2011 Peruvian general election

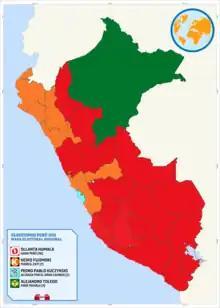
Leading candidate by region in the first round.

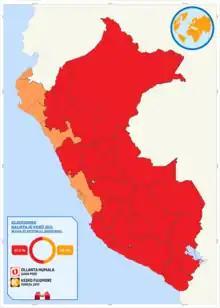
Leading candidate by region in the second round.

The Lima Stock Exchange index also plunged the following day amid concerns of Humala's economic policies and cabinet ministers.